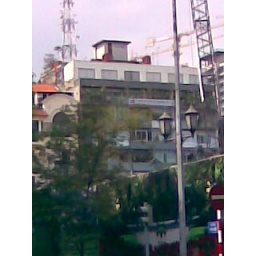
building next to my office where US citizens were evacuated by helicopter in 1975